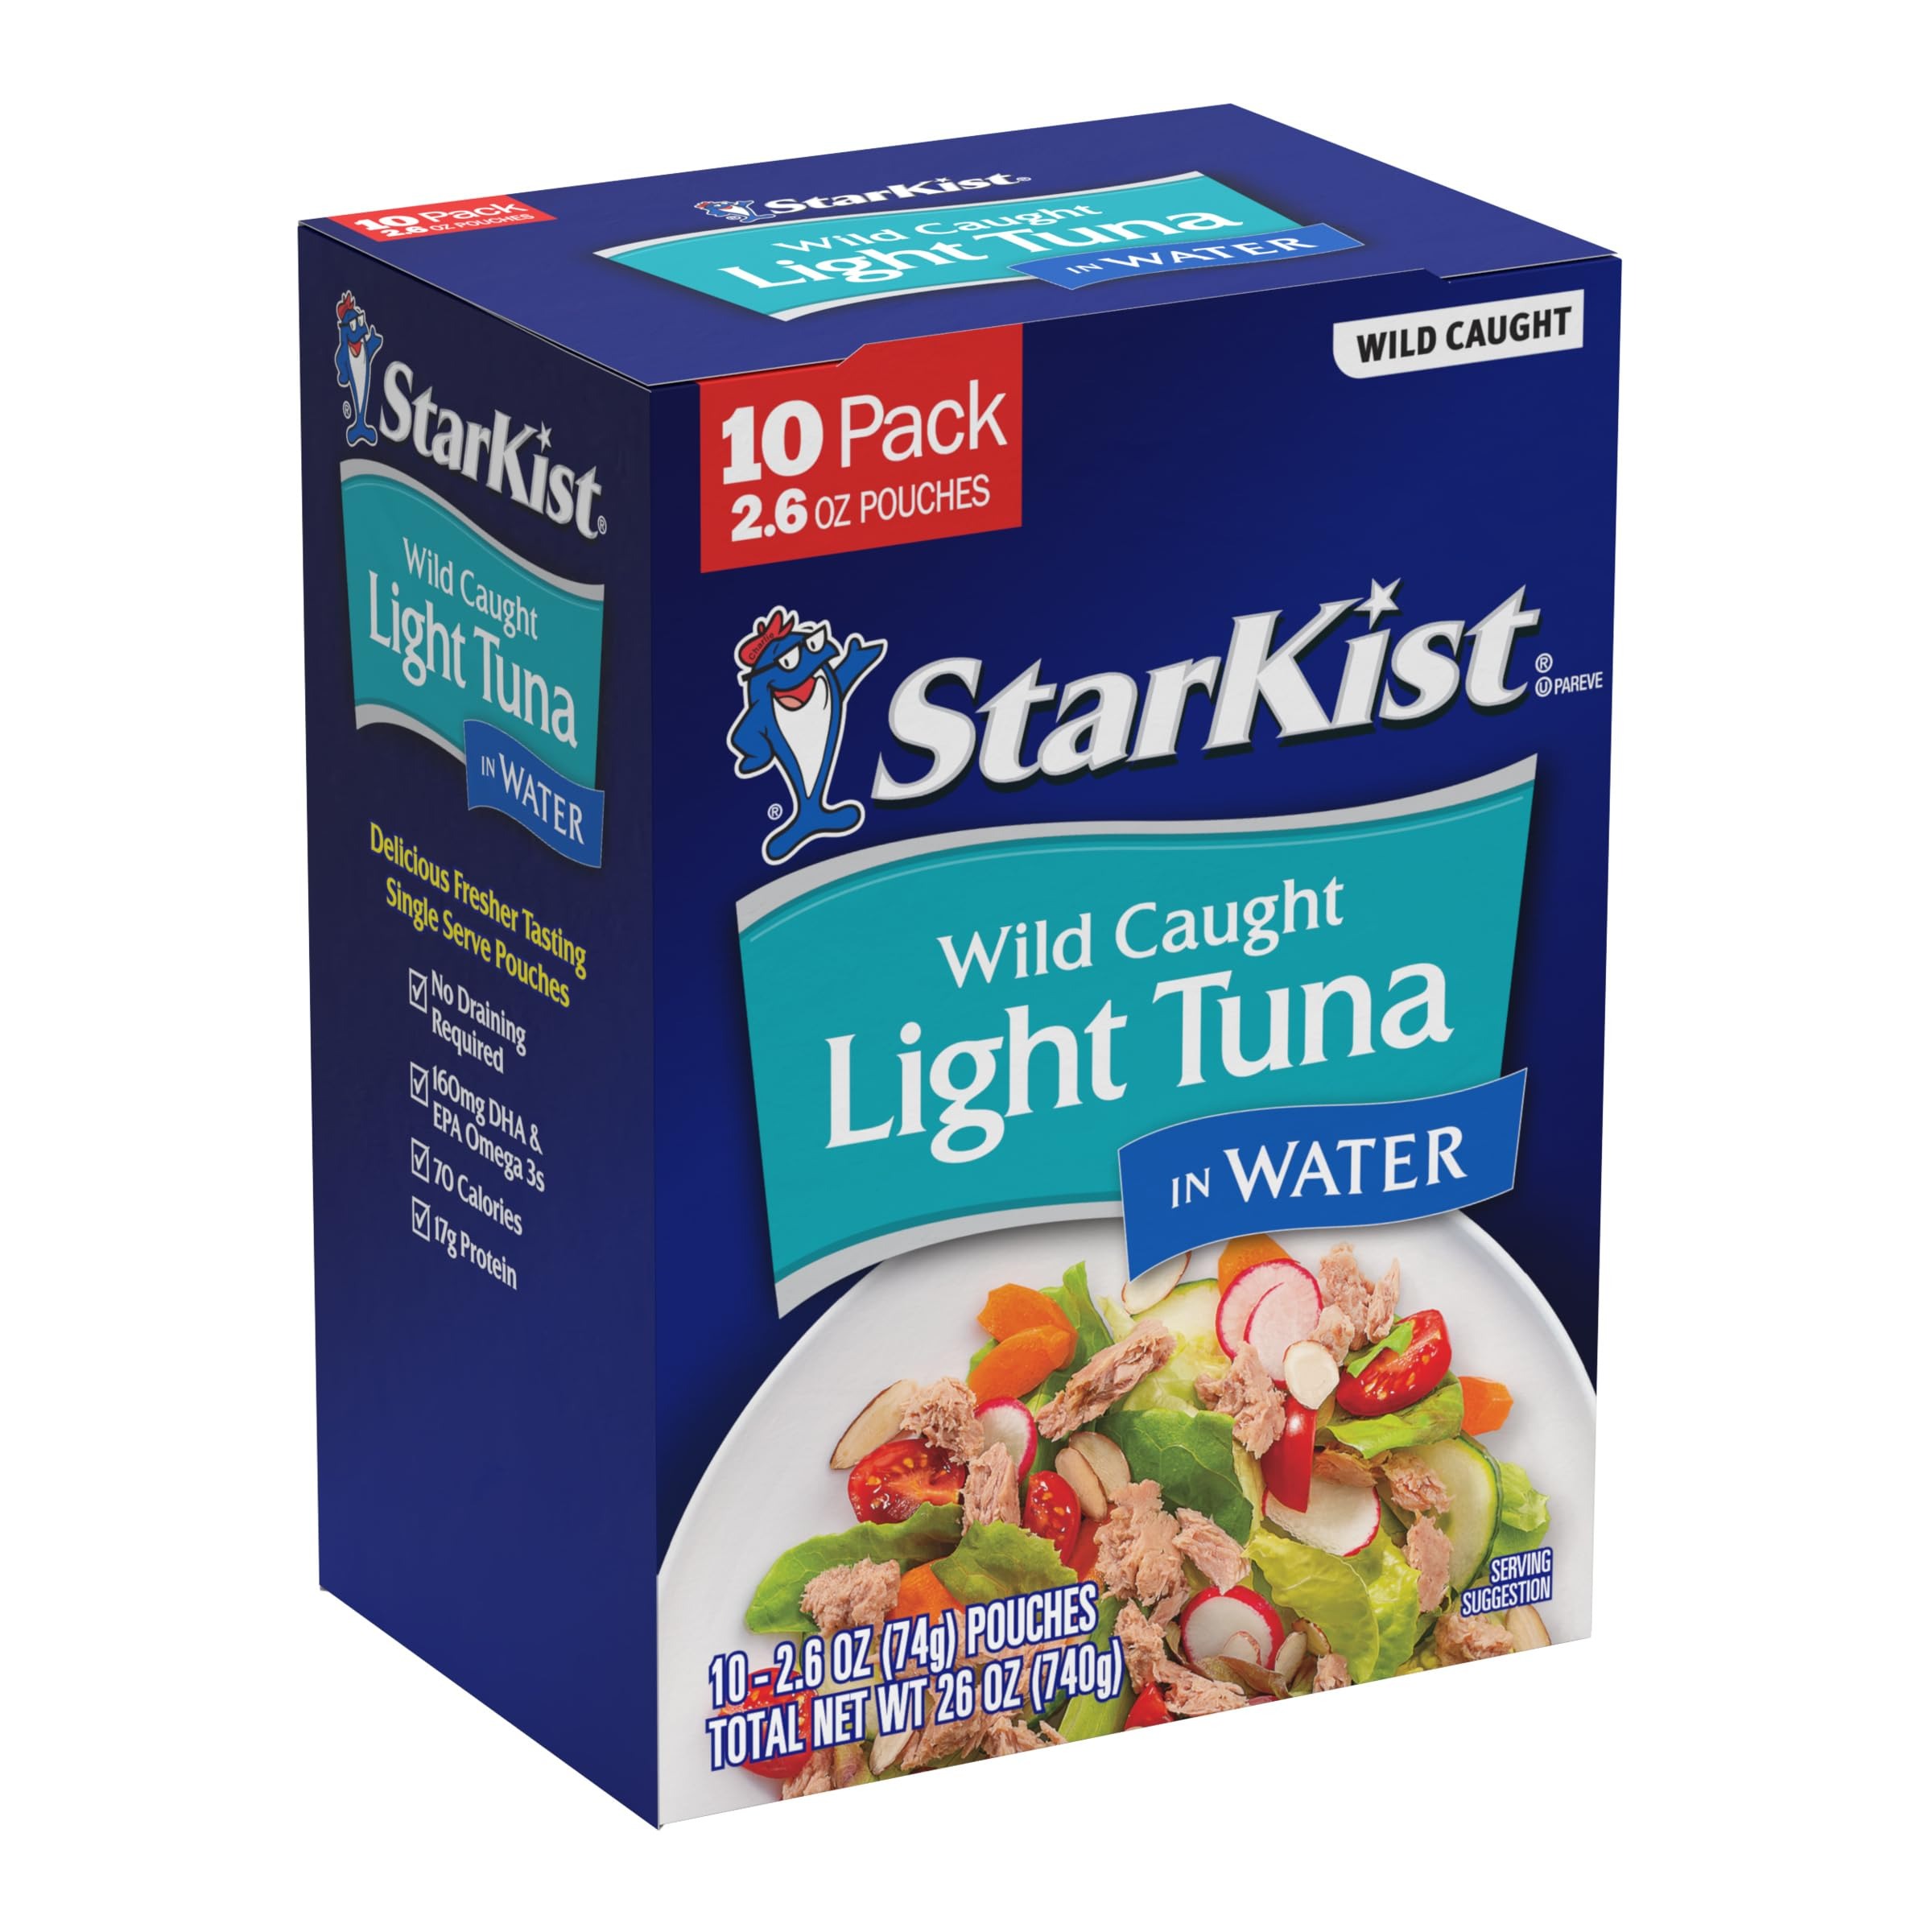
Item Name: StarKist Chunk Light Tuna in Water, 2.6 Ounce (Pack of 10)
Bullet Point 1: Delicious, Mild Flavor: Starkist Chunk Light Tuna in Water pouch features wild caught tuna with a naturally mild flavor that people have come to expect from Starkist. It's light tuna that is dolphin safe and perfect for quick snacks or meals on the go
Bullet Point 2: Excellent Source of Protein: Our tuna is a natural source of protein and Omega 3s, plus it has 17g of protein and 70 calories per serving It’s soy free, gluten free and works well with Keto, Paleo, Mediterranean and Weight Watchers diet plans
Bullet Point 3: Add Variety to Your Diet: This convenient tuna pouch makes it easy to incorporate lean protein into your busy and active lifestyle StarKist tuna in water is an easy way to add seafood to your diet
Bullet Point 4: Flavor Fresh Pouch: Our flavor fresh tuna pouch preserves the freshness of your favorite meal or snack, so it’s always delicious and ready when you are. There’s no can opener required or draining necessary - just tear, eat and go
Bullet Point 5: Bulk (10 Pack): Buy your tuna in Bulk with the StarKist 10-pack. These tuna pouches are easy to store and great to have handy for when hunger strikes, whether you’re on the go, at the office or at home
Value: 26.0
Unit: Ounce

Price: 4.98